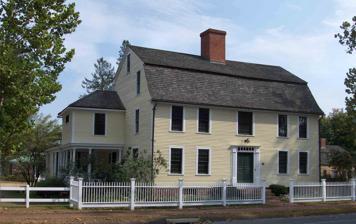
Building: Capt. Elisha Phelps House
Country: United States of America
Year built: 1771
Historic house in Connecticut, United States United States historic place Capt. Elisha Phelps House U.S. National Register of Historic Places U.S. Historic district Contributing property The historic Capt. Elisha Phelps Tavern House and Museum Show map of Connecticut Show map of the United States Location 800 Hopmeadow St., Simsbury, Connecticut Coordinates 41°52′34″N 72°48′05″W / 41.8761°N 72.8013°W / 41.8761; -72.8013 Area less than one acre Built 1711, expanded 1771 Architect Lt. David Phelps Part of Simsbury Center Historic District ( ID96000356 ) NRHP reference No. 72001345 Significant dates Added to NRHP September 22, 1972 Designated CP April 12, 1996 The Captain Elisha Phelps House is a historic house museum at 800 Hopmeadow Street in Simsbury, Connecticut .  The colonial-era house was built by David Phelps in 1711. His son Elisha Phelps received the land from his father and expanded the house in 1771. Elisha Phelps along with his brother Noah Phelps and others took part in the capture of Fort Ticonderoga in 1775. Capt. Phelps was appointed as commissary of the Northern Department by the Continental Congress . The house was used as a hotel named the Canal Hotel, after the War of 1812 .  It is located along what was the New Haven and Northampton Canal line. Family life Elisha Phelps was born at Simsbury, Connecticut , on October 17, 1737. His father David (May 7, 1710–December 9, 1760) married Abigail Pettibone (April 25, 1731–October 16, 1787) on April 25, 1731. Both families descended from original settlers of Dorchester, Massachusetts (and five years later, Windsor, Massachusetts ) who as Puritans arrived in the New World aboard the ship Mary and John in 1630. He died at age 43 in Albany, New York ,  on July 14, 1776, from diseases he contracted from the soldiers he cared for there.  After his death, the homestead passed from his widow and surviving children to his brother Noah Phelps and until 1962 was the property of his descendants, including Jeffrey O. Phelps. Phelps Tavern Museum The estate is now known as The Phelps Tavern Museum . The museum uses period rooms and interactive exhibits and galleries to interpret the use of the house as an inn from 1786 to 1849.  Three successive generations of the Phelps tavern-keepers are chronicled along with the social history of taverns in New England. From Masonic meetings to ordination balls, the Phelps Tavern hosted townspeople and travelers who arrived by horse, stagecoach and canal. The Phelps Tavern Museum is part of a 2-acre (8,100 m 2 ) complex that includes a museum store, research archives, and period gardens. It is owned and operated by the Simsbury Historical Society. See also Connecticut portal National Register of Historic Places listings in Hartford County, Connecticut References